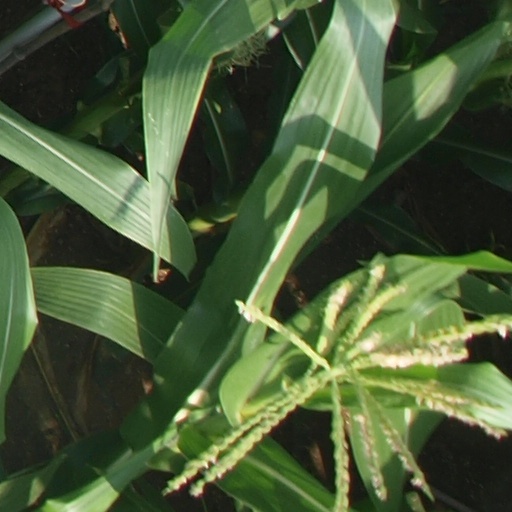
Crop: maize; corn